Suffering

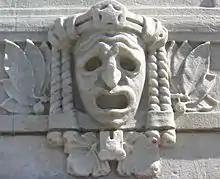
Tragic mask on the façade of the Royal Dramatic Theatre in Stockholm, Sweden

Suffering, or pain in a broad sense, may be an experience of unpleasantness or aversion, possibly associated with the perception of harm or threat of harm in an individual. Suffering is the basic element that makes up the negative valence of affective phenomena. The opposite of suffering is pleasure or happiness.